Gromov–Hausdorff convergence

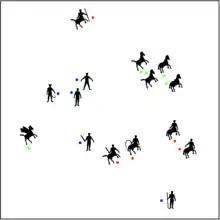
How far and how near are some figures under the Gromov–Hausdorff distance.

The Gromov–Hausdorff distance was introduced by David Edwards in 1975, and it was later rediscovered and generalized by Mikhail Gromov in 1981. This distance measures how far two compact metric spaces are from being isometric. If "X" and "Y" are two compact metric spaces, then "d" ("X", "Y") is defined to be the infimum of all numbers "d"("f"("X"), "g"("Y")) for all (compact) metric spaces "M" and all isometric embeddings "f" : "X" → "M" and "g" : "Y" → "M". Here "d" denotes Hausdorff distance between subsets in "M" and the "isometric embedding" is understood in the global sense, i.e. it must preserve all distances, not only infinitesimally small ones; for example no compact Riemannian manifold admits such an embedding into Euclidean space of the same dimension.